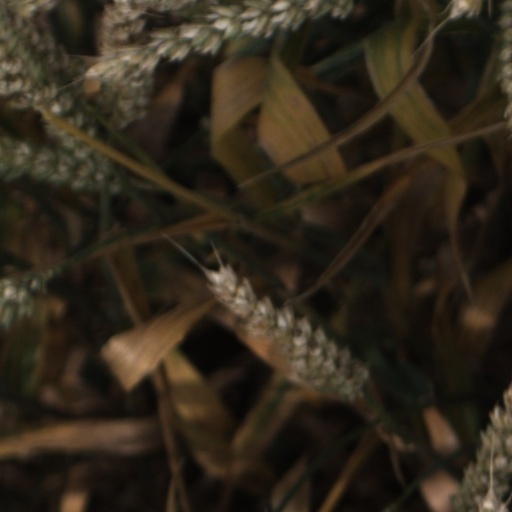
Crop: wheat